Chingford branch line

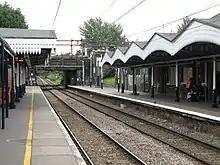
Walthamstow Central station with original GER style platform awnings

The Railways Act 1993 saw the railway split into two parts with Railtrack being responsible for the maintenance of the infrastructure and a series of different companies operating the services.